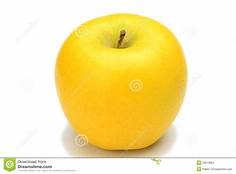
Label: apple